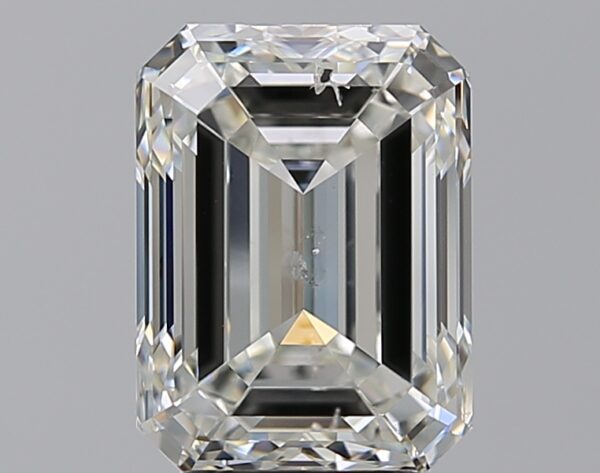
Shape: emerald
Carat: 4.01
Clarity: SI2
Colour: H
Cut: EX
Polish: EX
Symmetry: EX
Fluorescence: F
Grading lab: GIA
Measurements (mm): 10.2 x 7.54 x 5.18